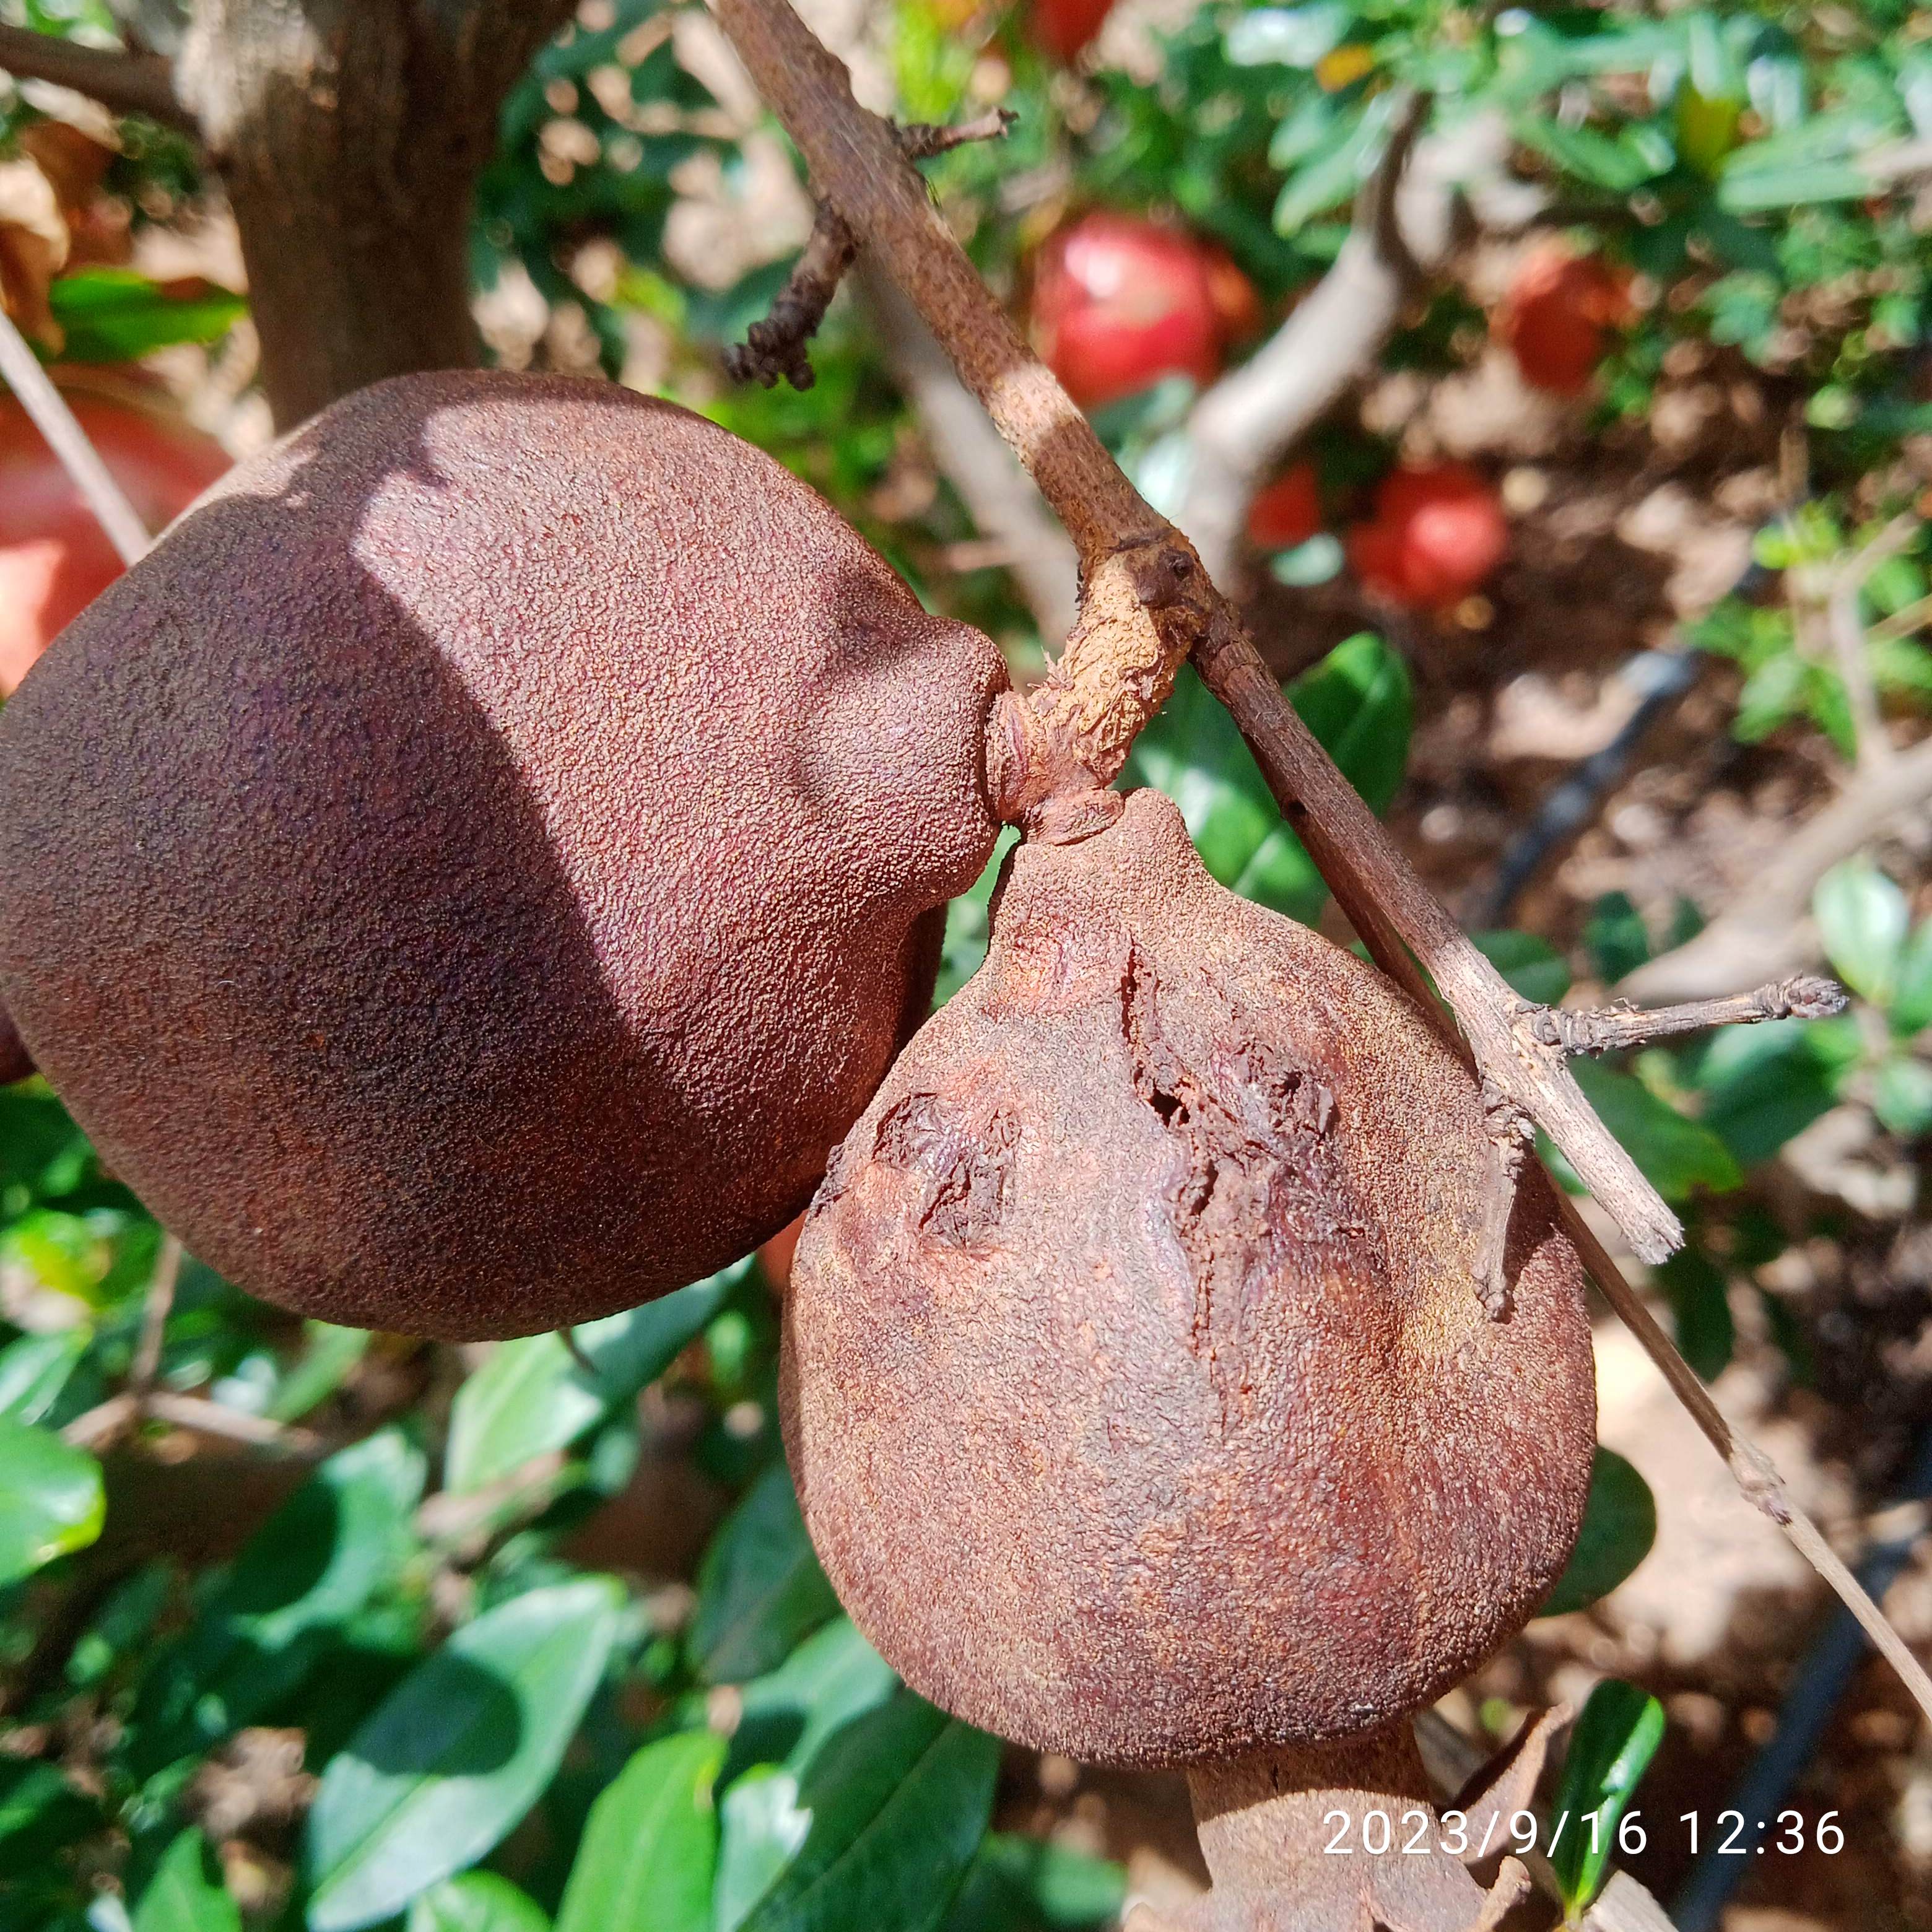
Label: Alternaria